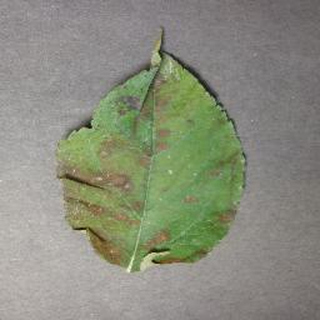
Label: apple_cedar_apple_rust